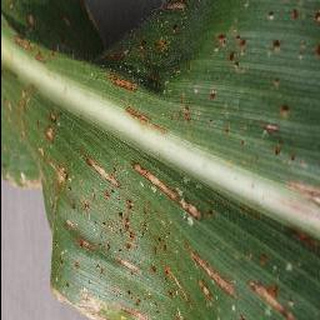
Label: corn_cercospora_leaf_spot